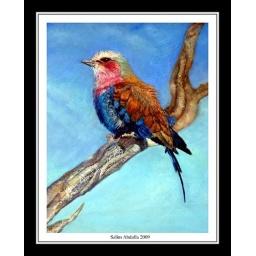
This beautiful and colorful bird is common in the middle east . This painting was done in oil medium .